Berlin 380-kV electric line

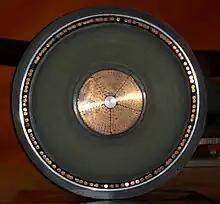
Cross section of a 400 kV cable

The Berlin 380 kV electric line is a 38.3-km double-circuit high-voltage electric three-phase power line in Berlin. An unusual system for a municipality, it was installed by the West Berlin Bewag utility company during the division of the city. Since 1951, West Berlin had been cut off from the East Berlin and East German power networks, and maintained an independent power generation capacity that was not connected to any other power grid. Berlin was connected to the western European power grid in 1994, following German reunification, by extending the 380 kV line.